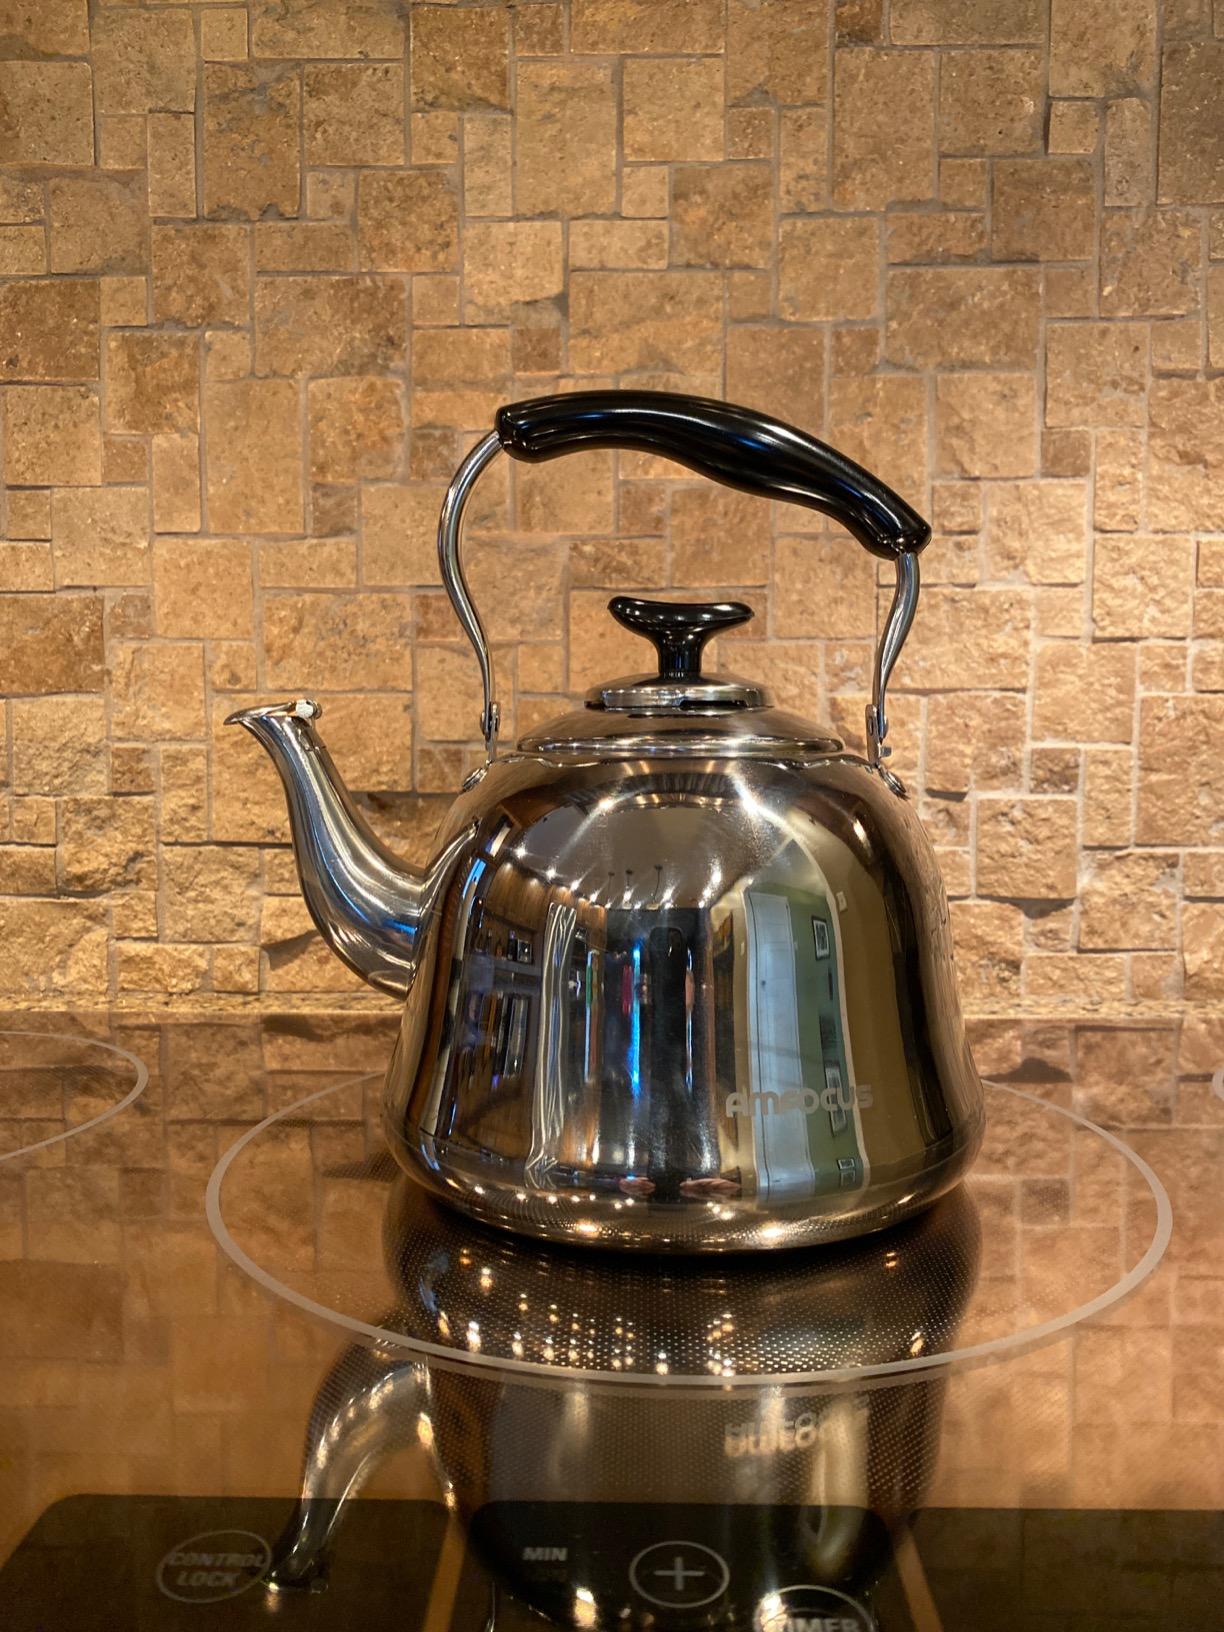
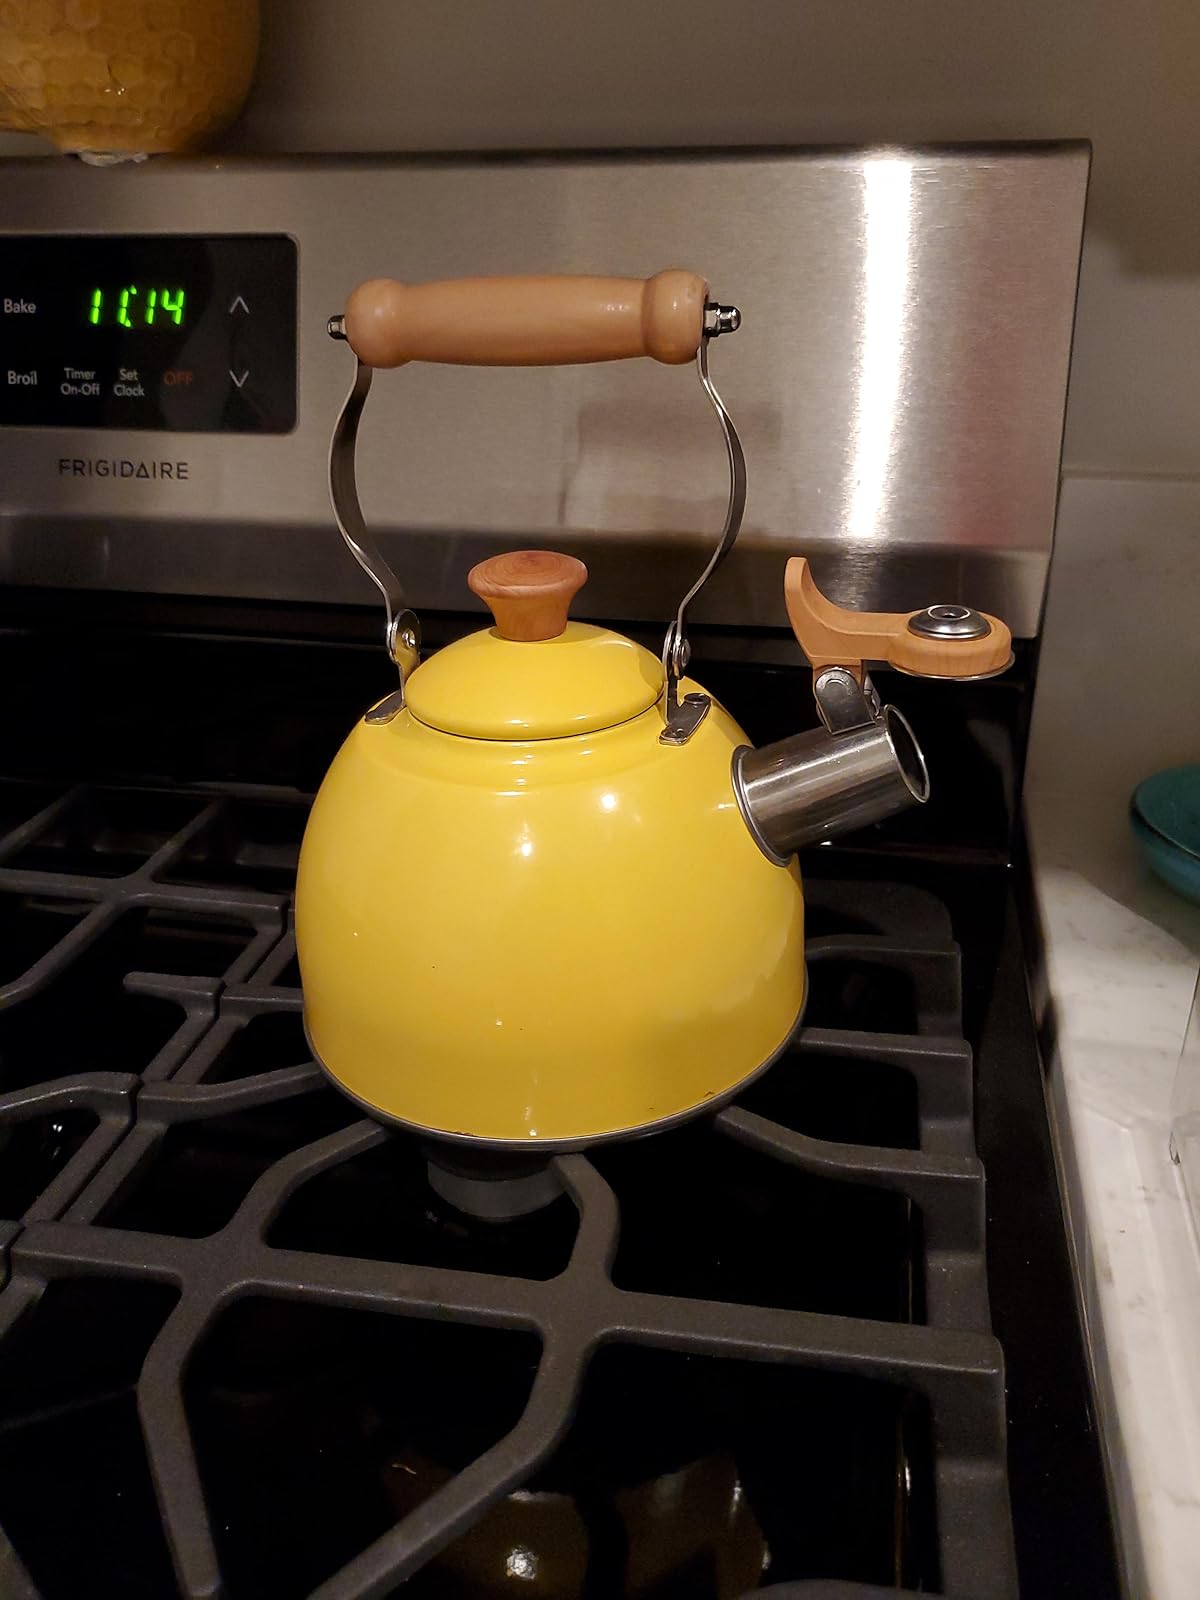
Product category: items_kettle
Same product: no